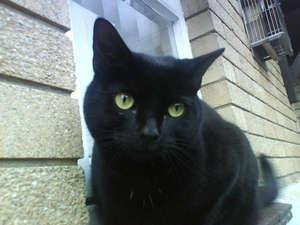
Bombay